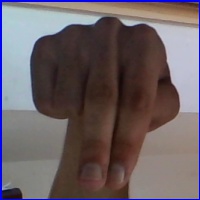
Letra: N